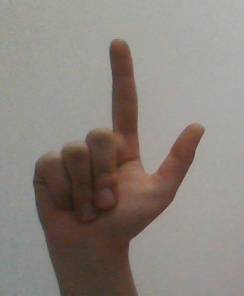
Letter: laam